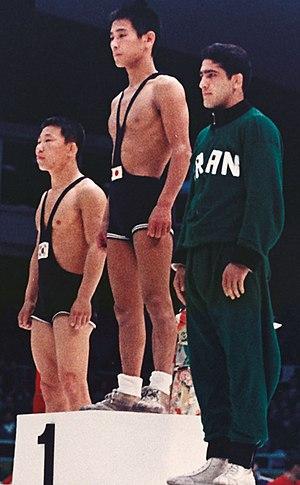
Chang Chang-sun est un lutteur sud-coréen né le 12 juin 1942. Il est spécialisé en lutte libre.
Sayed Ali Akbar Heidari est un lutteur iranien né le 14 juillet 1941 à Téhéran. Il est spécialisé en lutte libre.